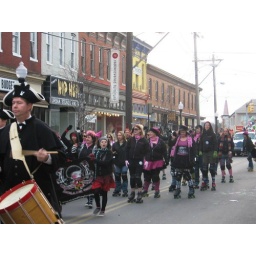
Minuteman band followed by roller ball girls